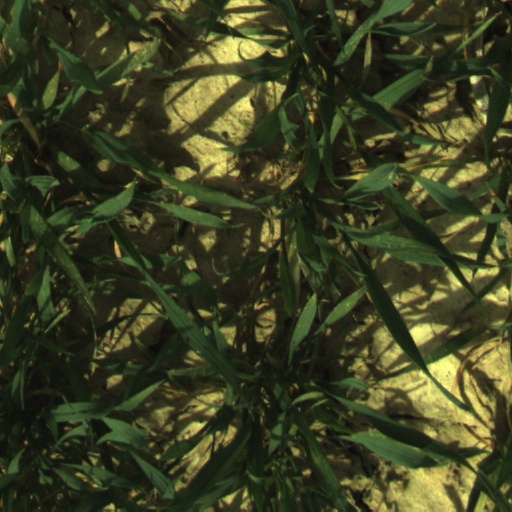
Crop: wheat